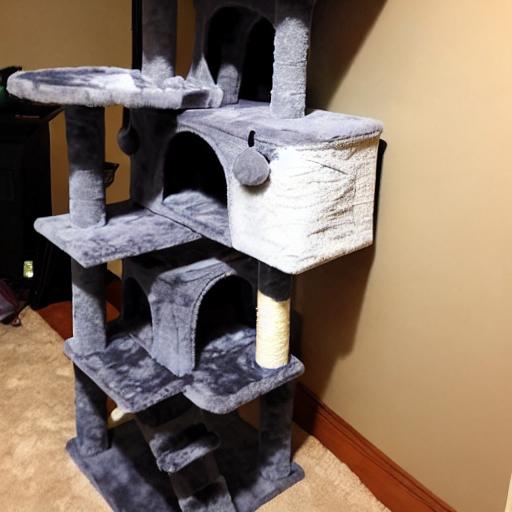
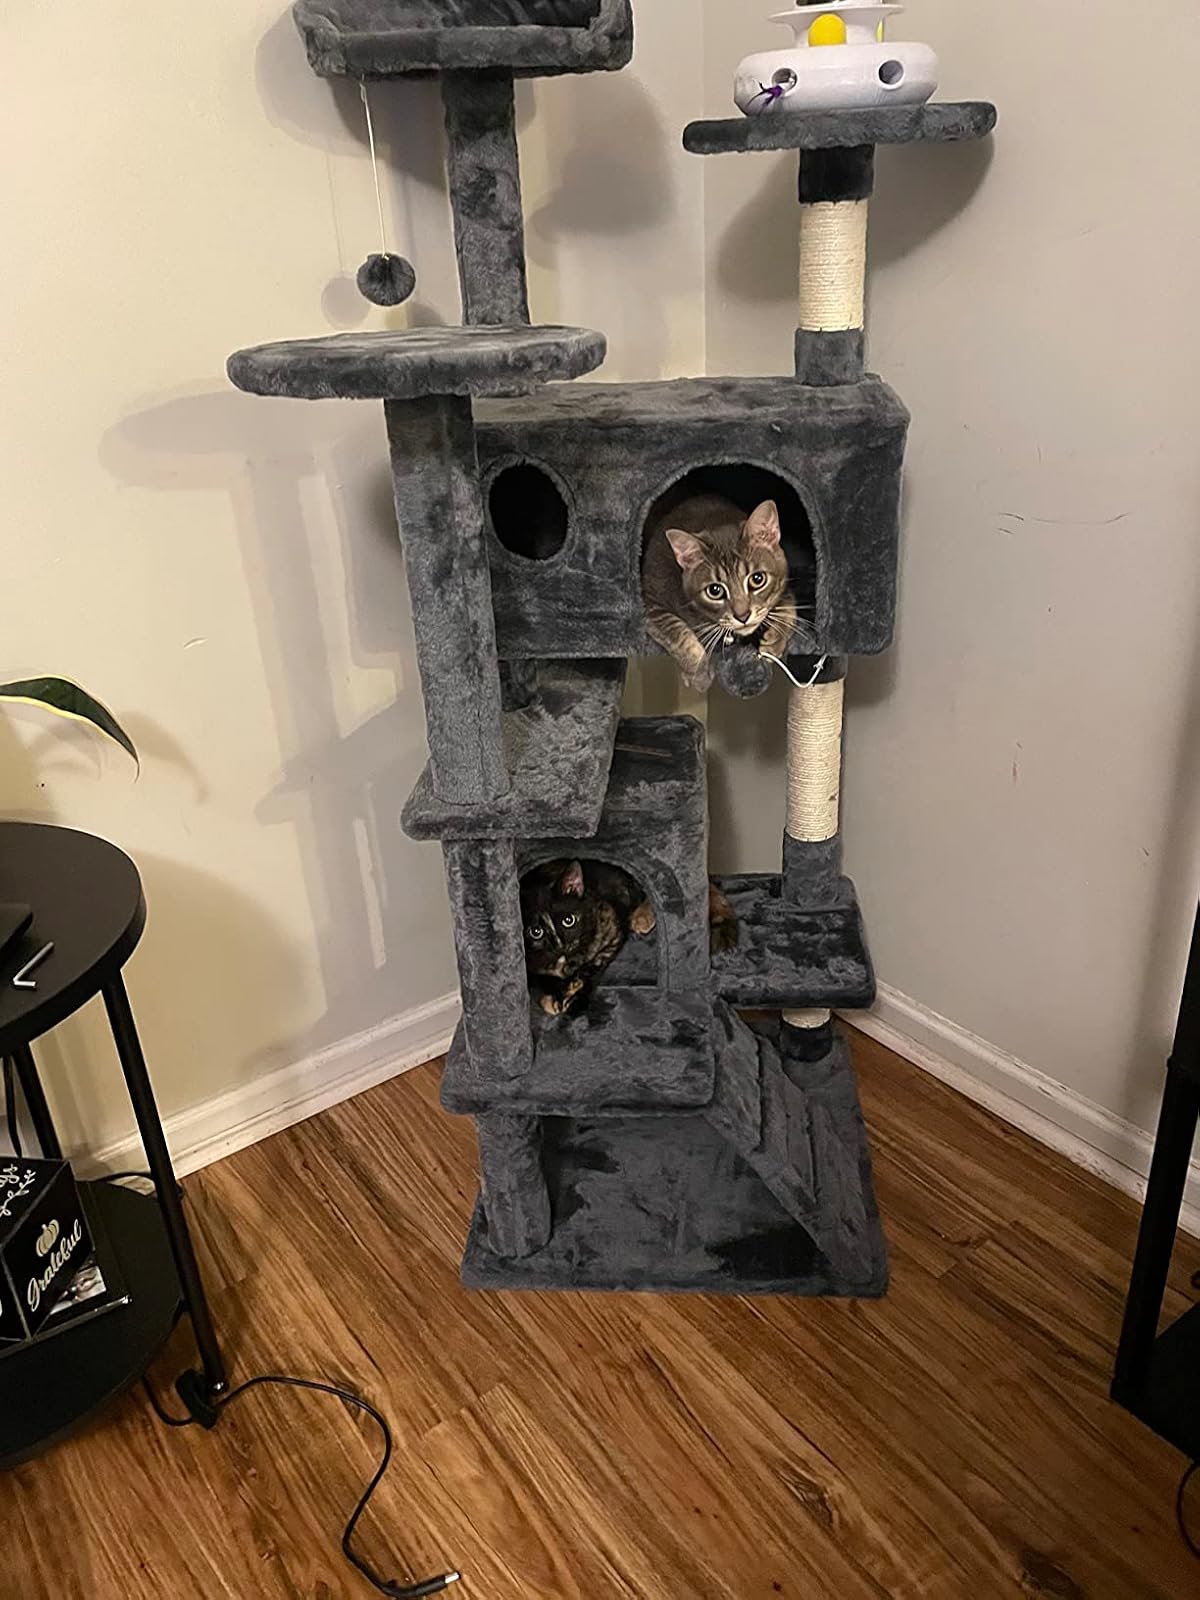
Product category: items_cat tree
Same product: no